Muppet Monster Adventure

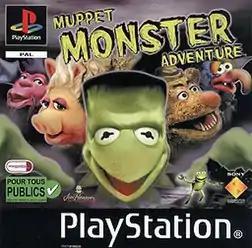
European cover art

Muppet Monster Adventure is a 2000 platform video game developed by Magenta Software and published by Sony Computer Entertainment for the PlayStation. It was developed under Psygnosis' licence of The Muppets franchise. The player controls Robin The Frog as he attempts to save The Muppets from becoming permanently monsters.